Schaefer Music Festival

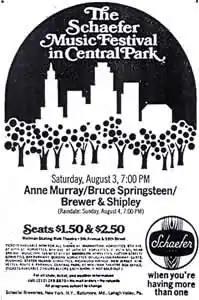
Poster for the Shaefer Music Festival, August 3, 1974

The Schaefer Music Festival in Central Park was a recurring music festival held in the summer between 1967 and 1976 at Wollman Rink in New York City's Central Park. It featured a number of notable performances. The sponsorship was taken over by Dr. Pepper in 1977 and the name changed to the Dr. Pepper Central Park Music Festival until the location of the festival was moved to Pier 84 in 1981 and the Wollman Skating Rink ceased being used as a concert venue.